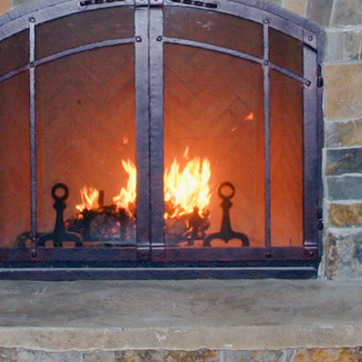
Material: other